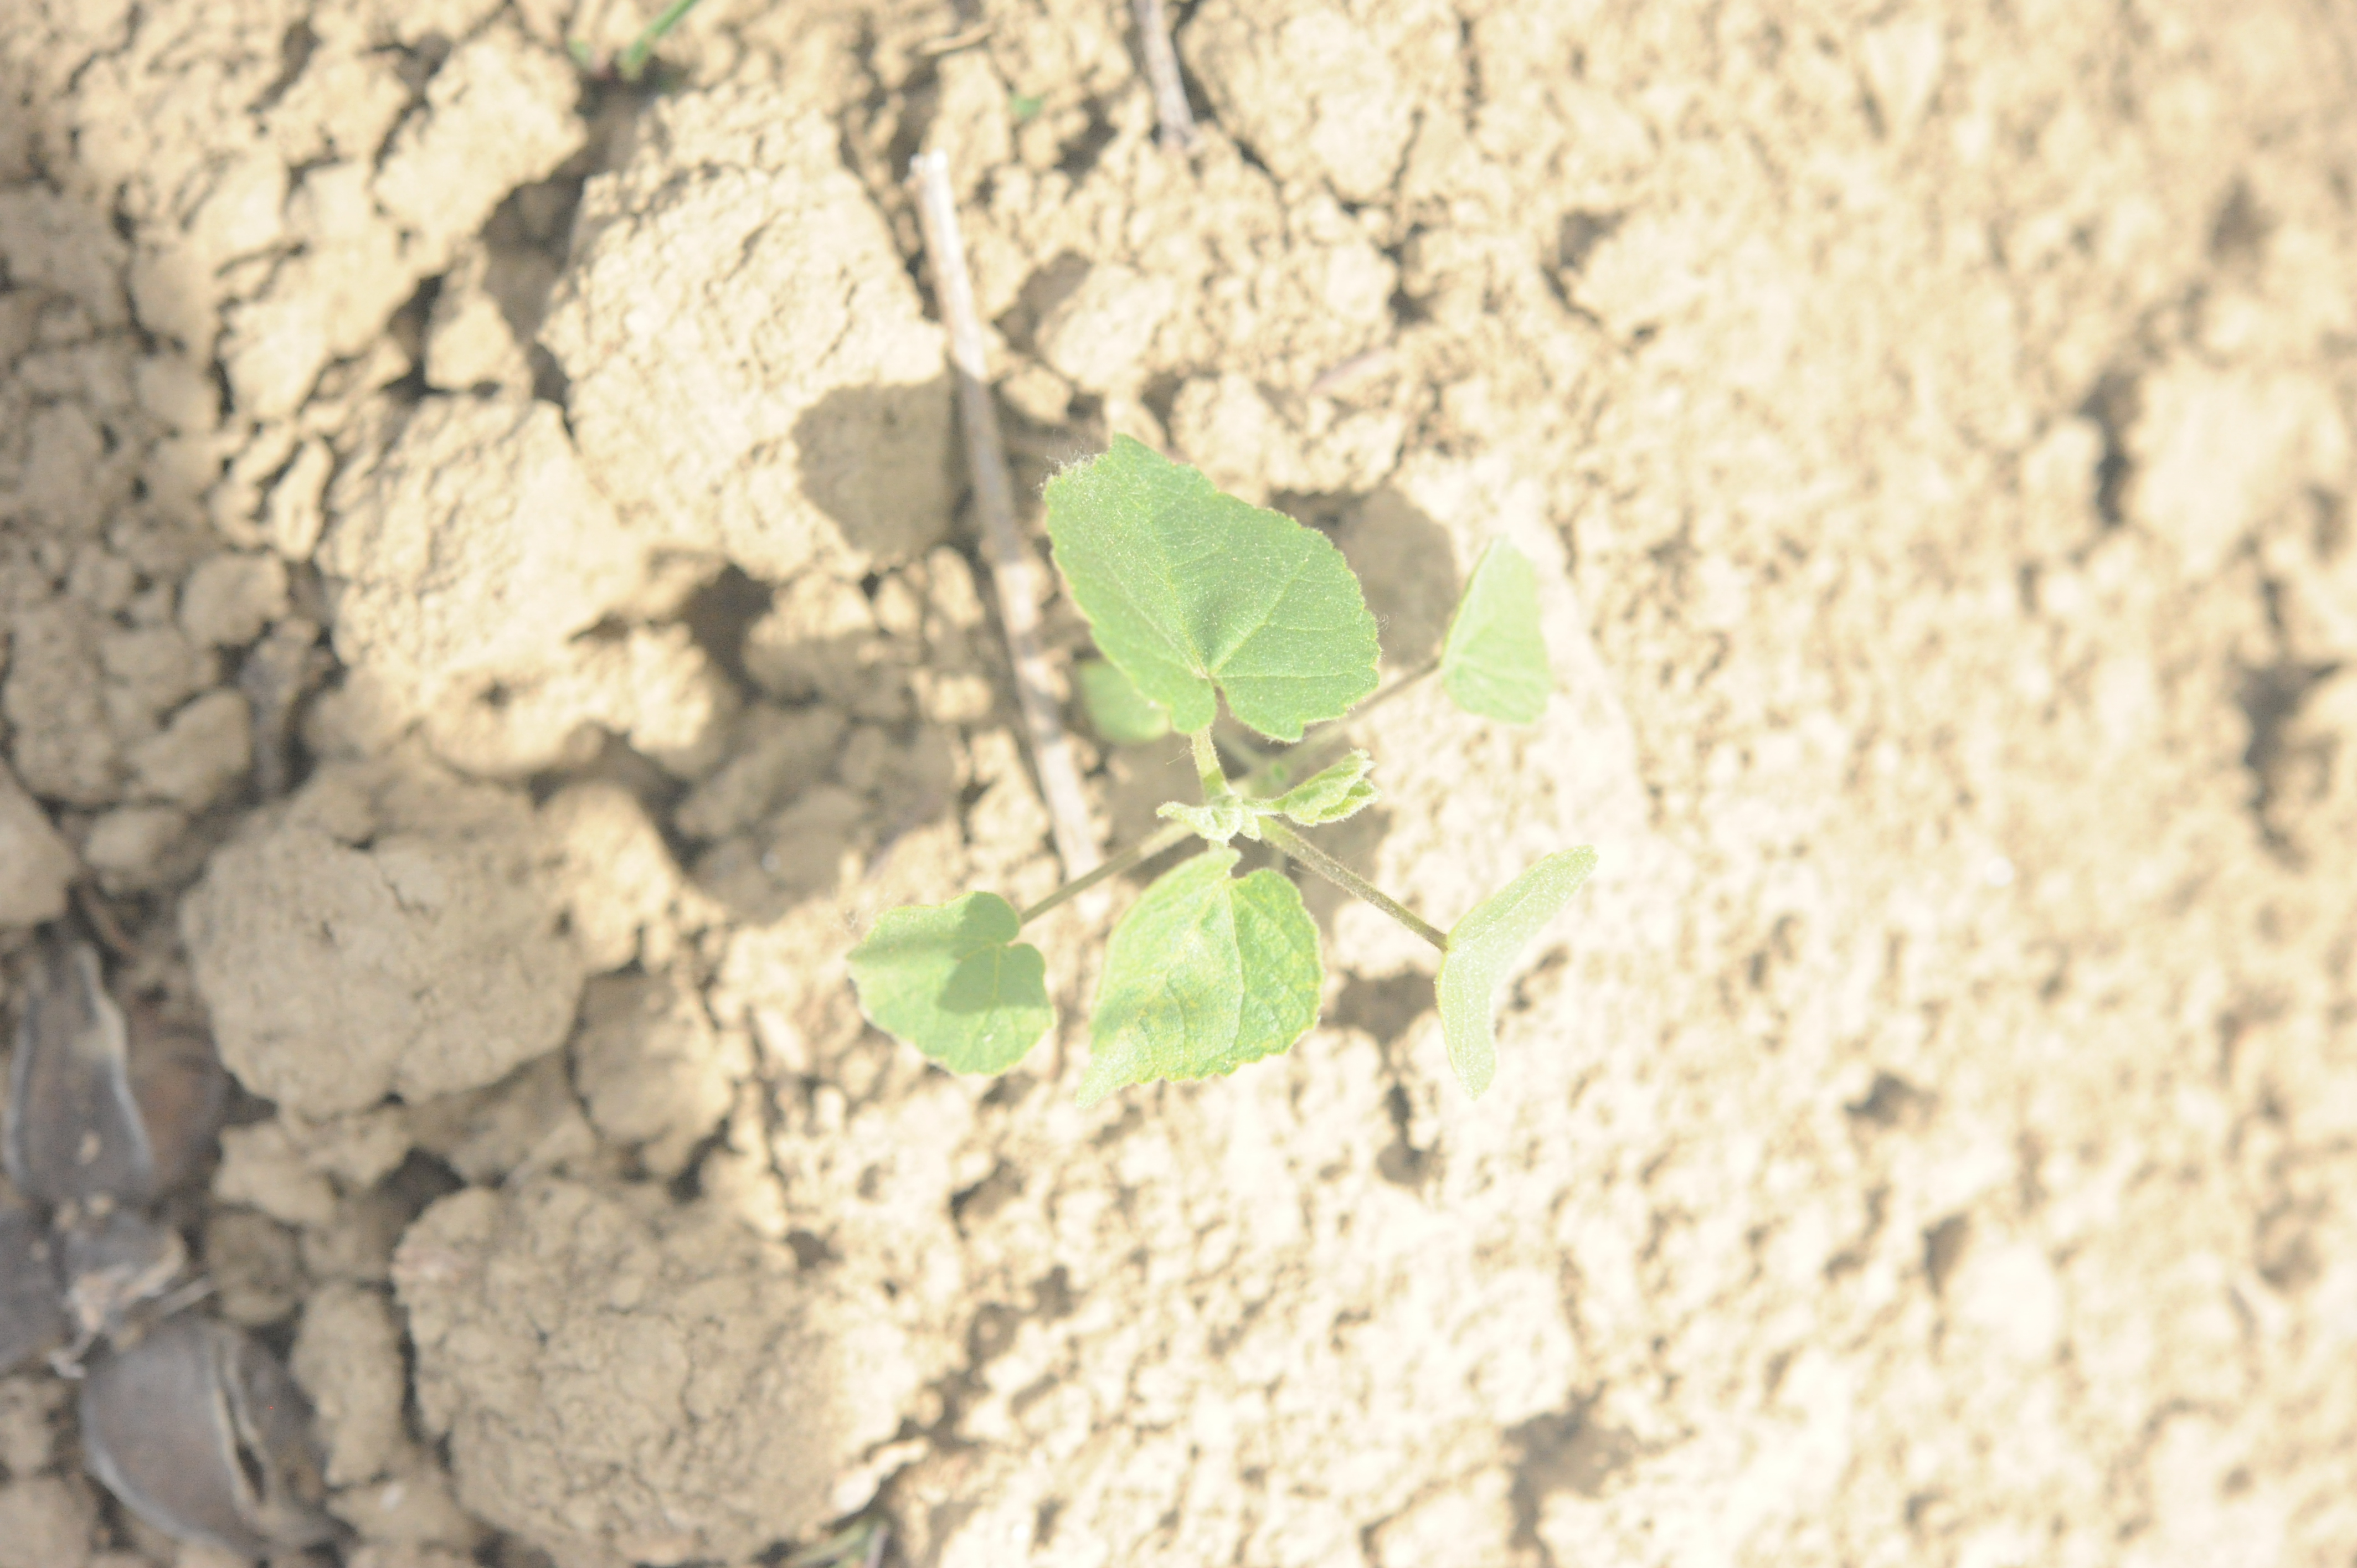
Label: velvet_leaf